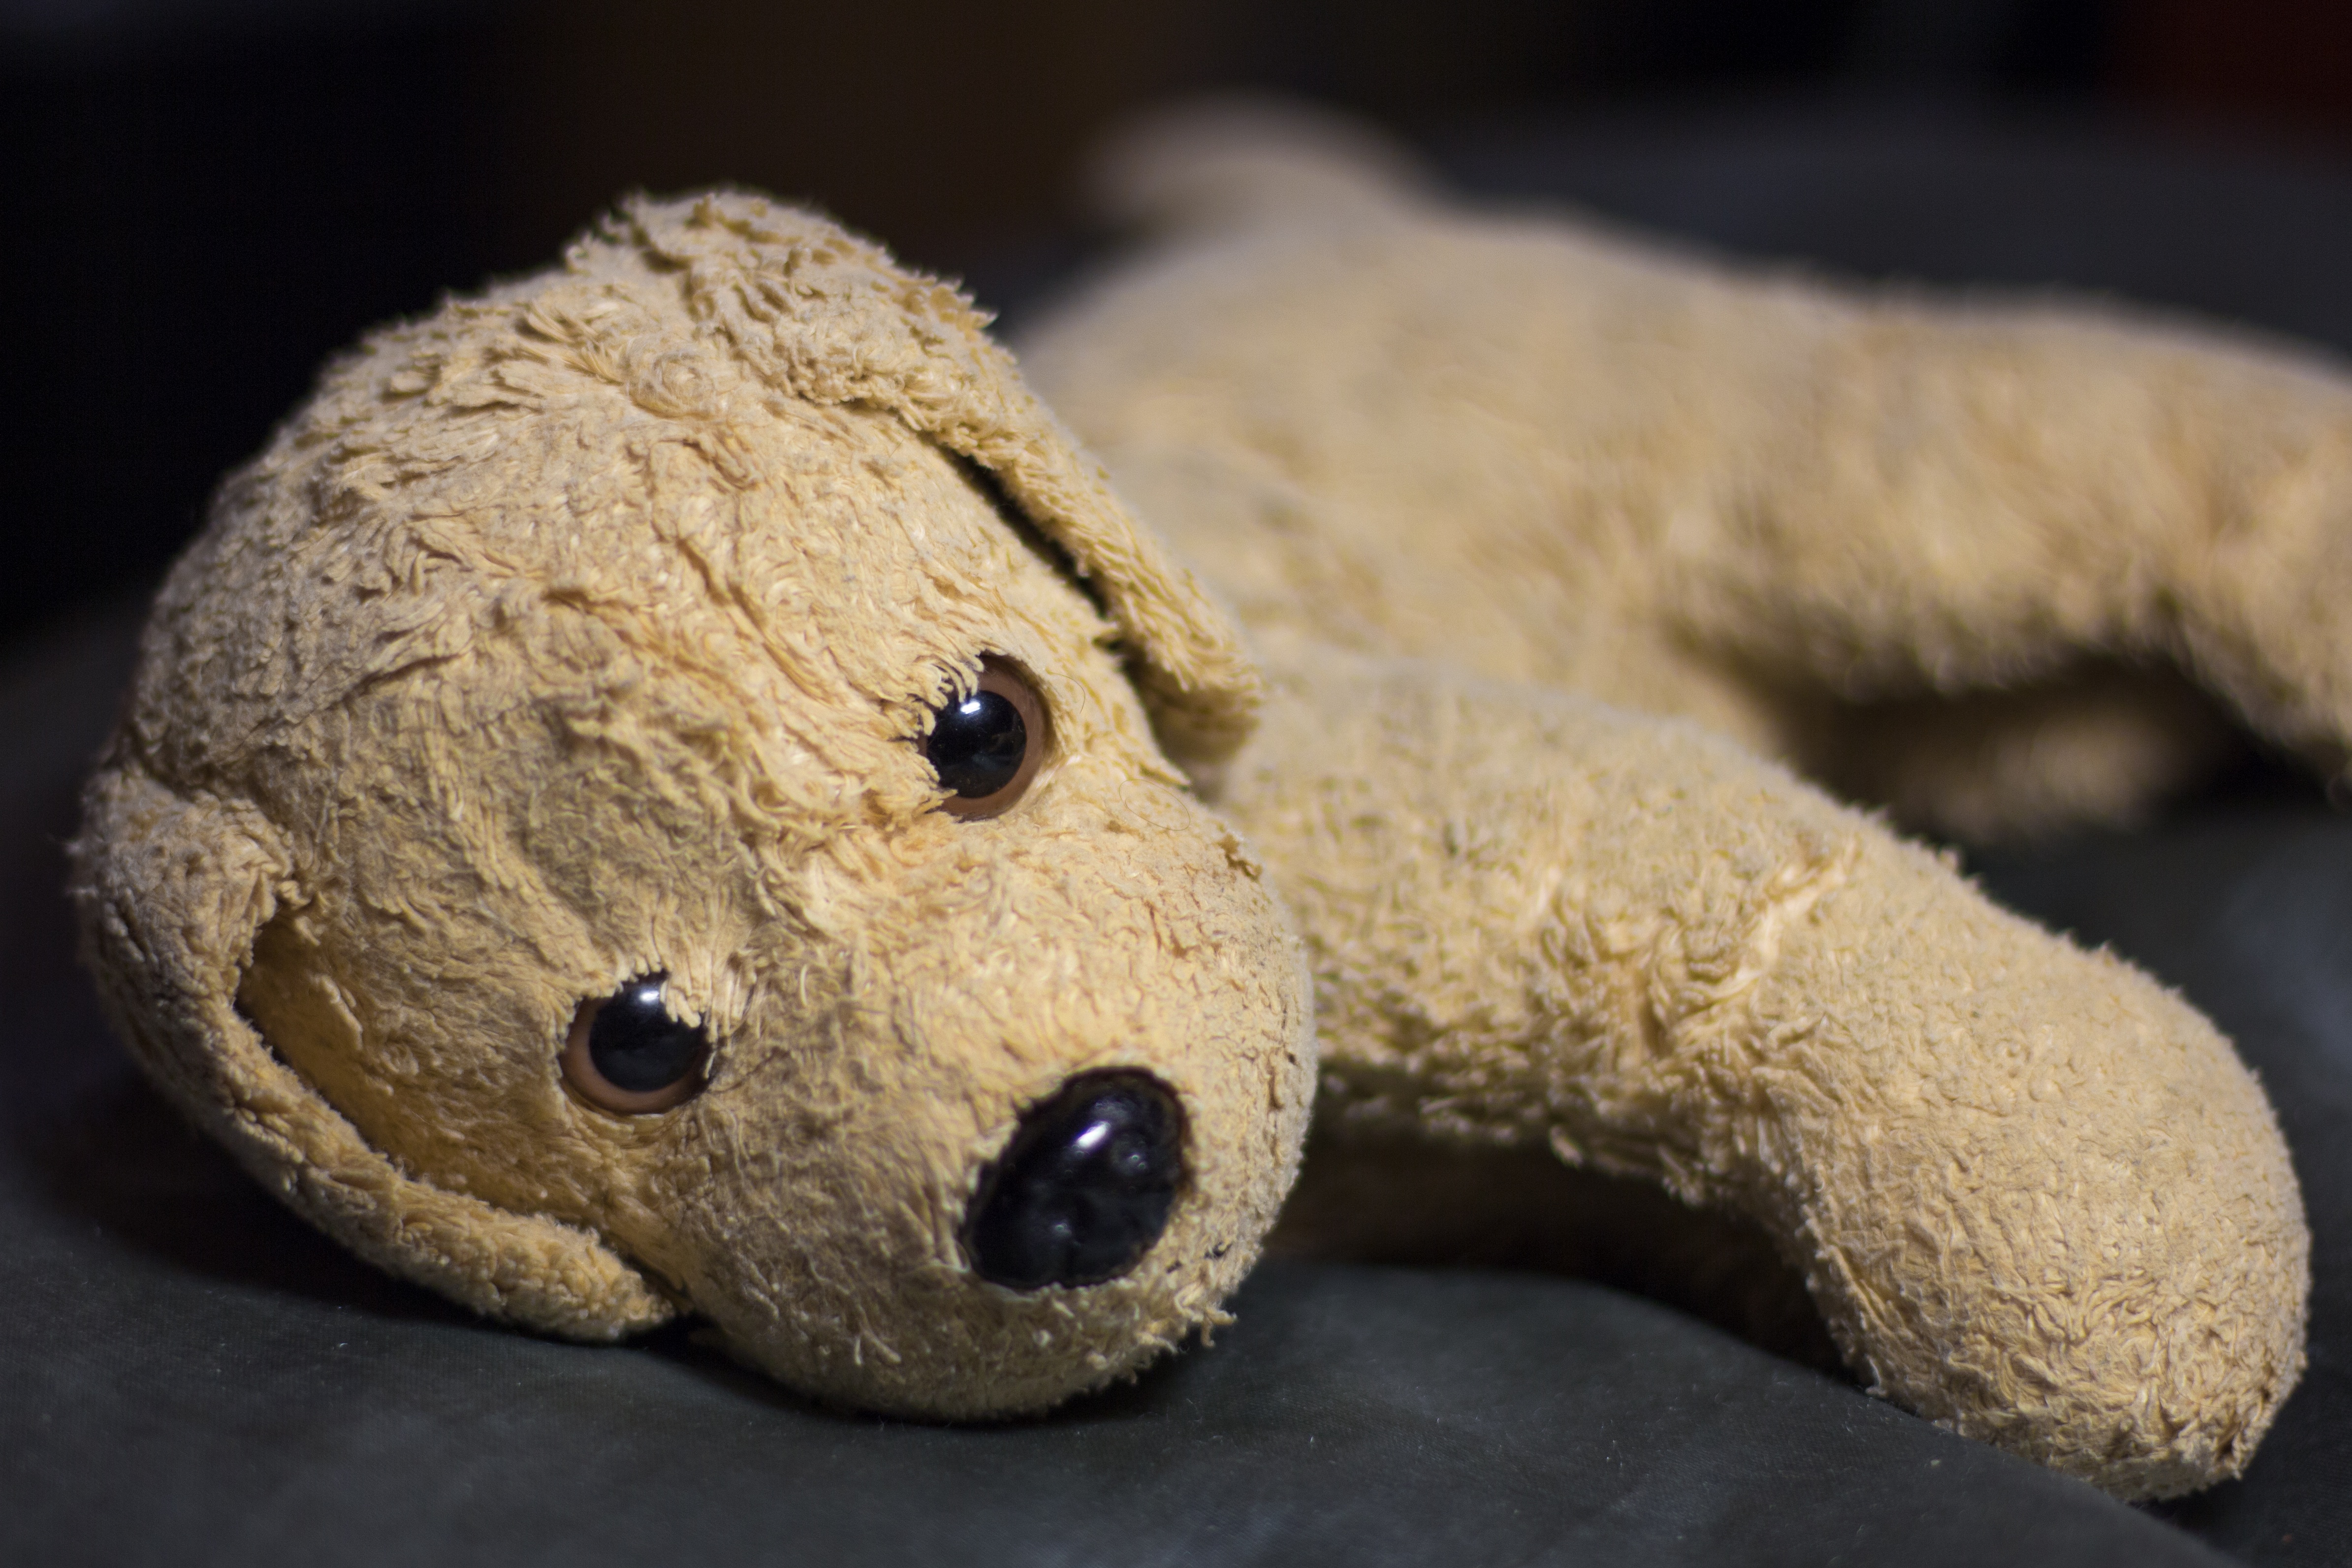
shoe, play, dog, cute, sheep, toy, material, teddy bear, textile, children, animals, footwear, toys, soft, plush, stuffed animal, cuddly, visit, children toys, soft toy, knuffig, purry, stuffed toy, bello, plush dog, wuffi, niedlig